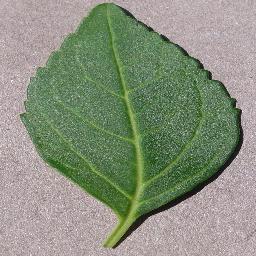
Label: Cherry___healthy